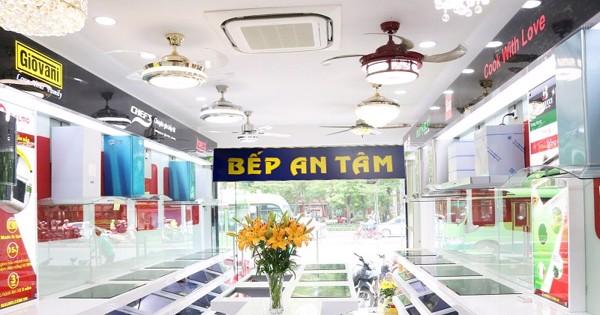
có những chiếc bếp điện xuất hiện ở trong cửa hàng